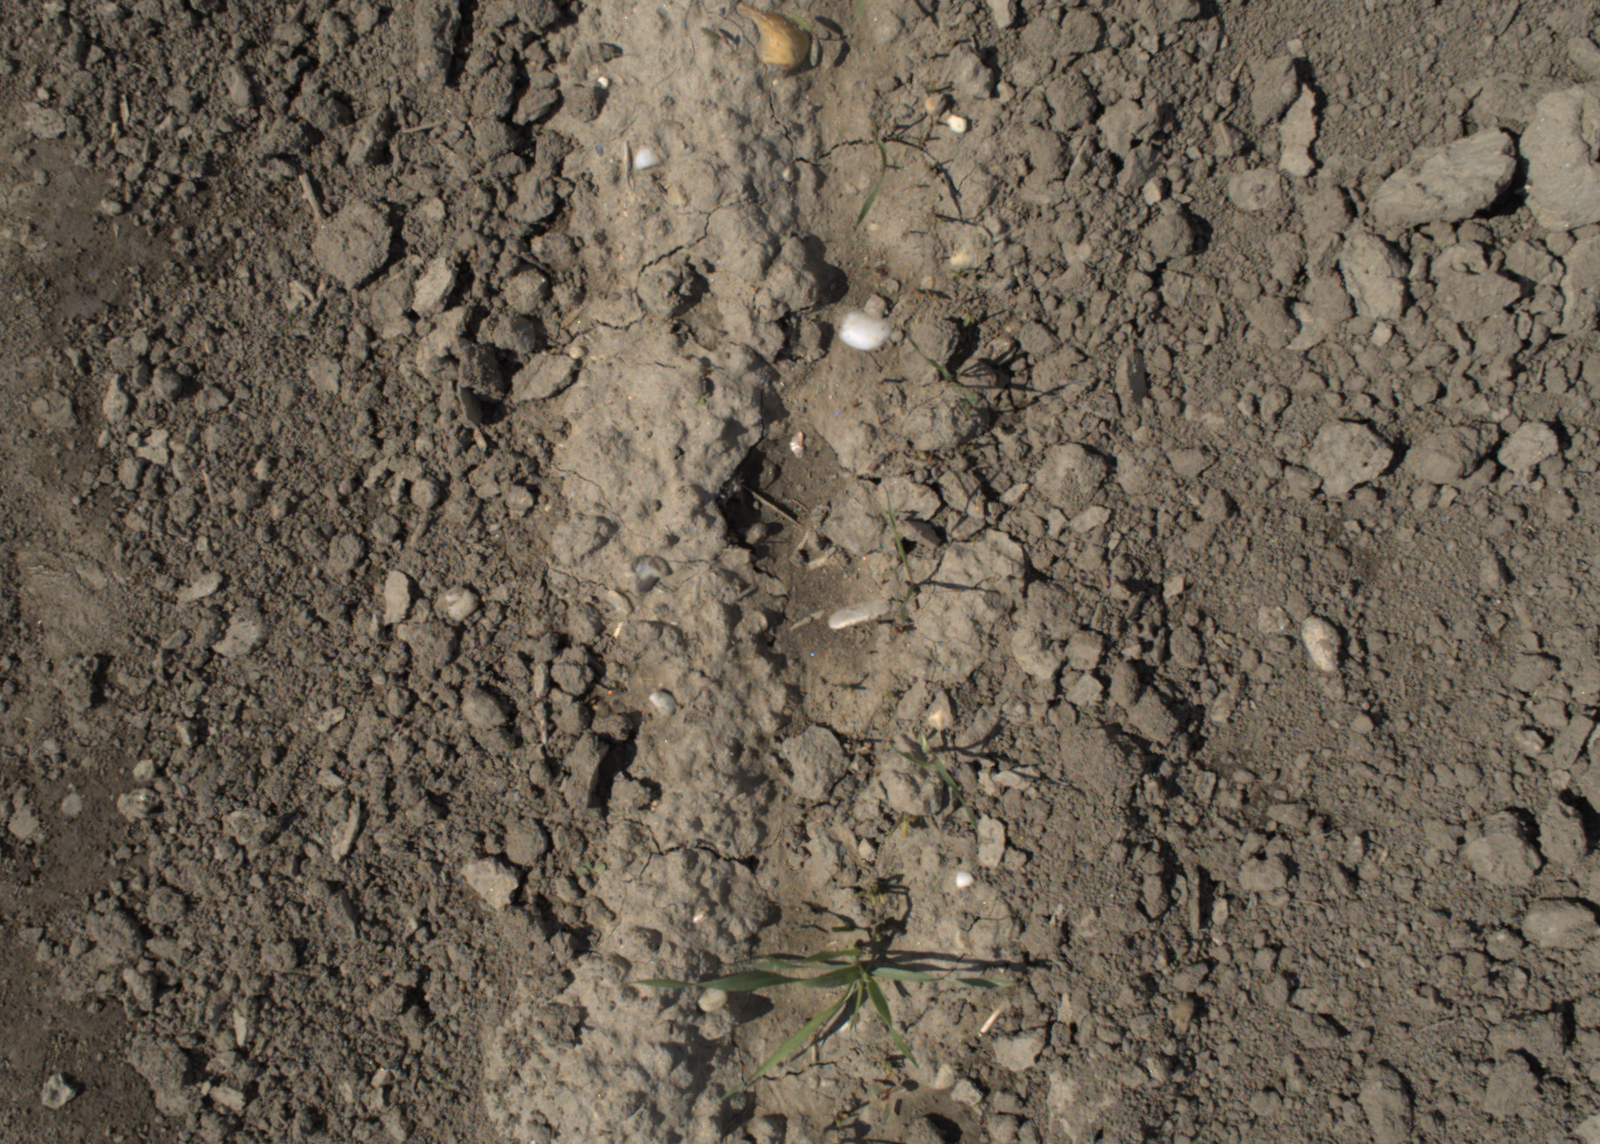
Capture date: 28.05.2021 10:28:28
Weather: mixed
Wind: medium
Seeding date: 27.04.2021
Plant canopy height (mm): 1018